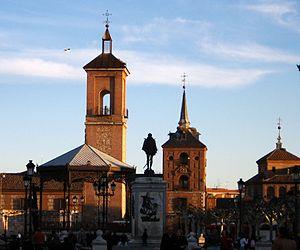
Alcalá de Henares est une commune espagnole, située dans la Communauté de Madrid.